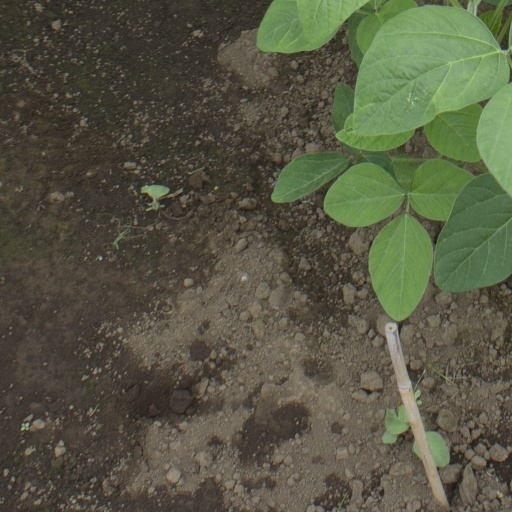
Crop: soybean